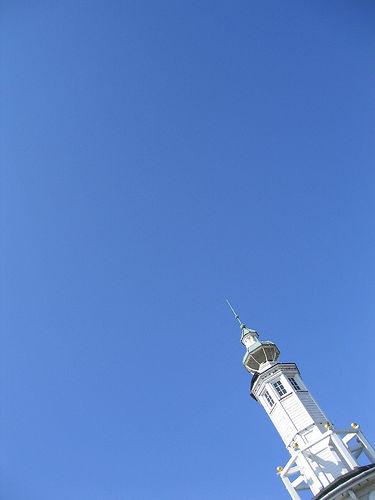
Weather: sun or clear